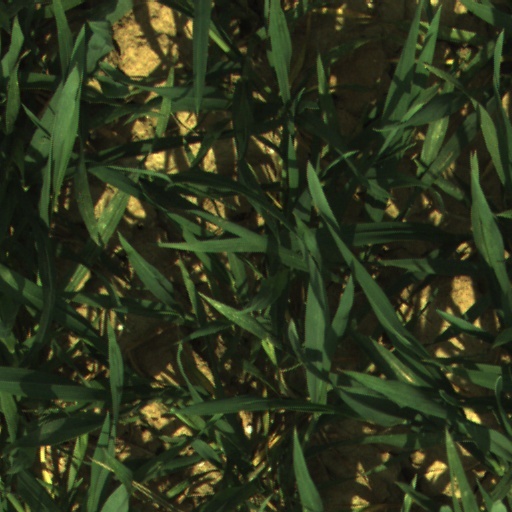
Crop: wheat